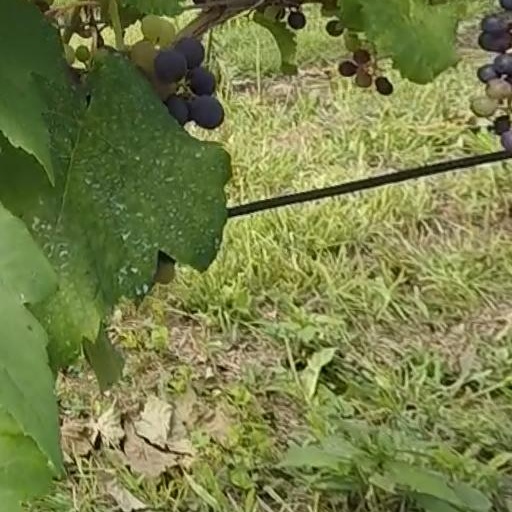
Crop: grape